Merwin H. Silverthorn

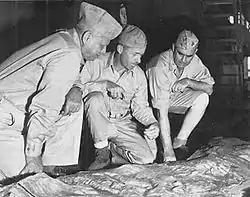
MajGen Roy S. Geiger (left), Marine III Amphibious Corps Commander, En route to Guam on board the command ship USS Appalachian. In the centre is his Chief of Staff, Colonel Merwin H. Silverthorn and on the right is BrigGen Pedro del Valle, Corps Artillery commander.

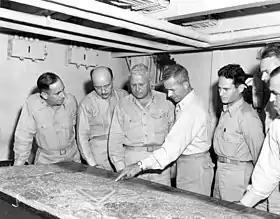
Silverthorn (fourth from left) and III MAC staff during the planning of Okinawa operation. From left to right: David R. Nimmer, Walter A. Wachtler, Roy S. Geiger, Silverthorn, Sidney S. Wade, Francis B. Loomis Jr. and Gale T. Cummings.

At the time of the Japanese Attack on Pearl Harbor, Silverthorn served still in Washington, D.C., at War Plans Section – Operations Department, Navy Department under Admiral Ernest King. He was promoted to the rank of colonel in January 1942 and transferred as Naval member to the Joint U.S. Strategic Committee, Joint Chiefs of Staff. Silverthorn remained in this capacity until June 1943, when he was assigned to the Army Navy Staff College as chief of the Amphibious Warfare Section. For his service in this capacity, he was decorated with the Army Commendation Medal at the end of his assignment in January 1944.